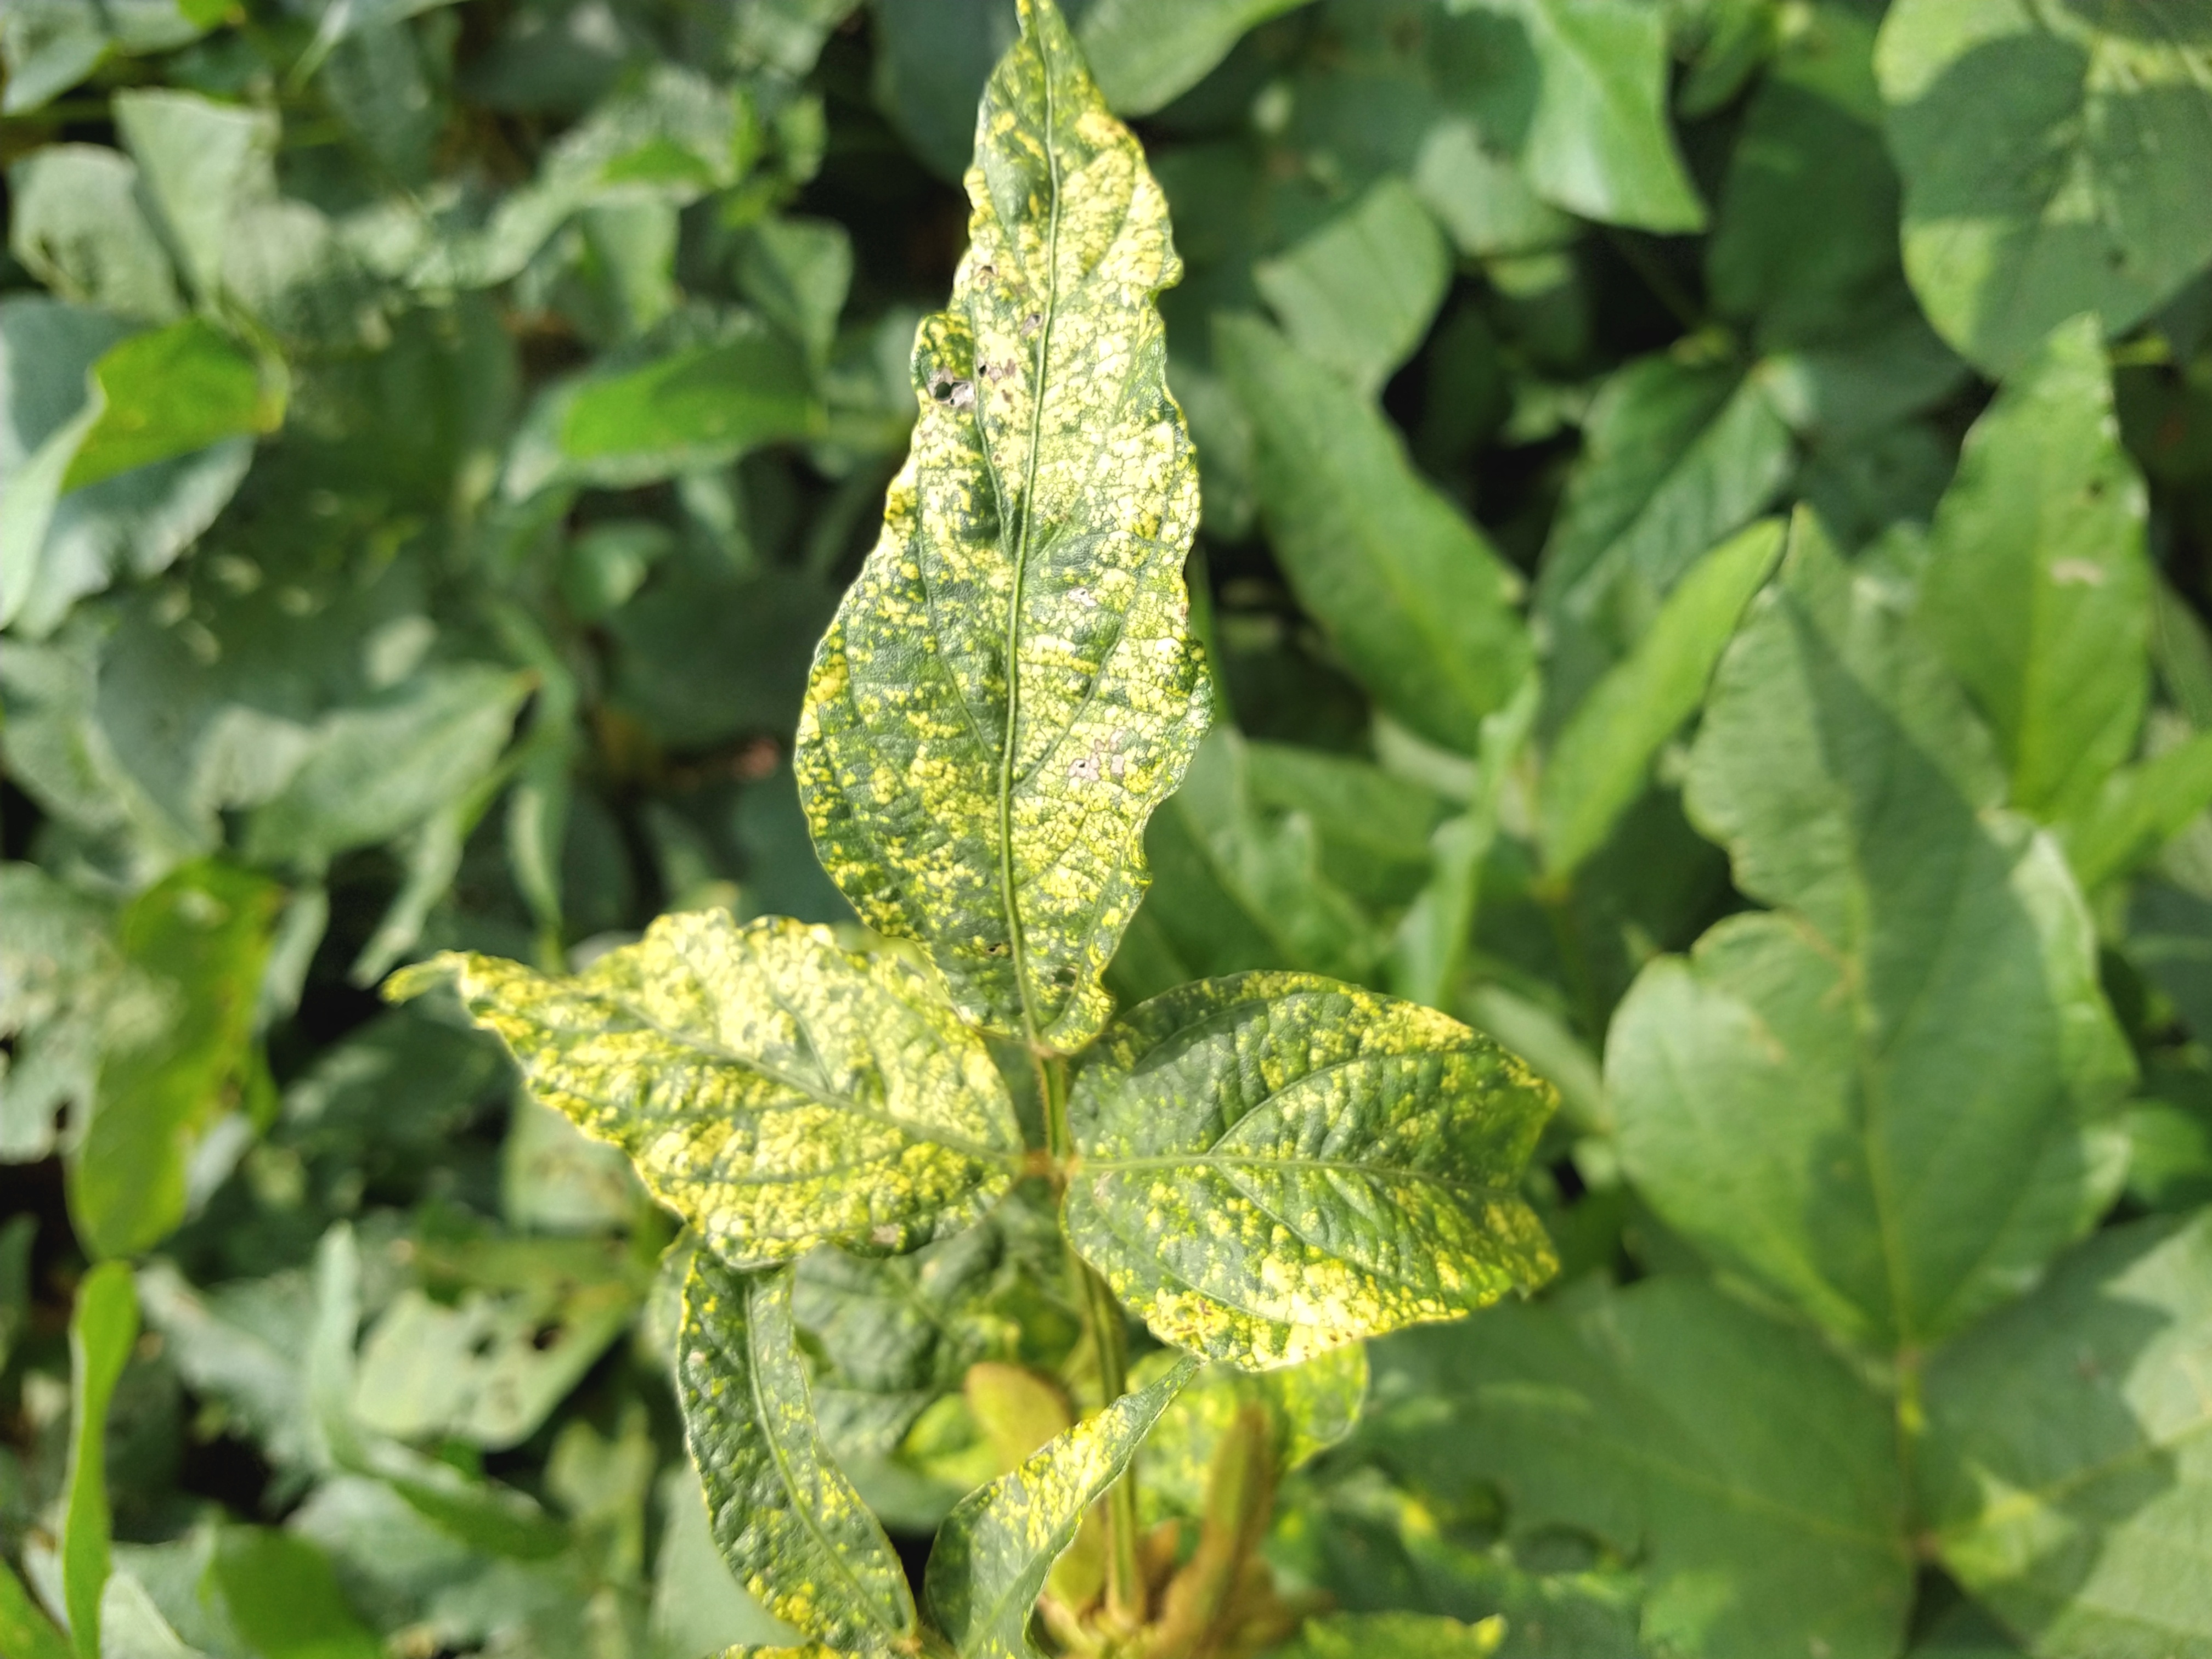
Label: Disease